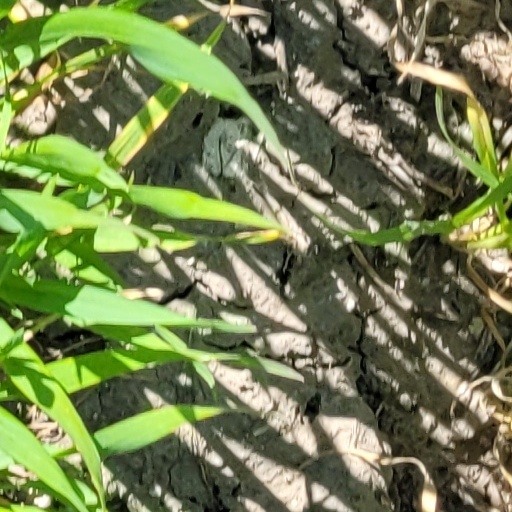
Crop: wheat